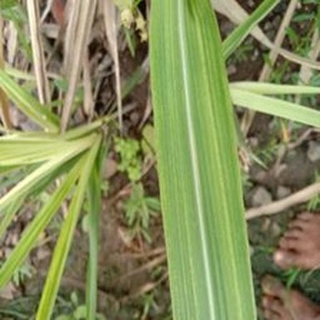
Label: sugarcane_mosaic